Tavë kosi

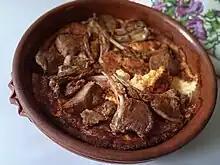

Tavë kosi ("soured milk casserole") is a national dish in Albania. It is a dish of lamb (occasionally chicken, then called "tavë kosi me mish pule") and rice baked with a mixture of yogurt and eggs (replacing the original soured milk) added to a roux (wheat flour and butter). It is typically seasoned with salt, pepper, garlic and oregano. The dish is also popular in Greece, North Macedonia, Kosovo and Turkey, where it is known as "Elbasan tava" ( or "Tava e Elbasanit"), named after the Albanian city of Elbasan.